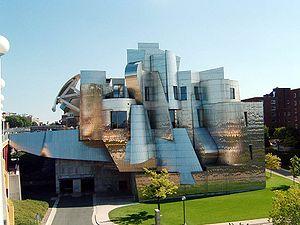
L'architecture aux États-Unis est diverse selon les périodes et les régions et s'est construite dans un premier temps grâce aux apports extérieurs, essentiellement européens, avant de connaitre une forte modernisation et d'influencer le monde entier au XXᵉ siècle, dont l'Europe en retour. Cette architecture est marquée par l'éclectisme, car elle puise ses sources principalement dans les différents styles historiques de l'architecture européenne, mais aussi par un gigantisme nouveau, symbole de la puissance économique atteinte par le pays, ainsi que par une certaine avance technologique relativement à son époque.